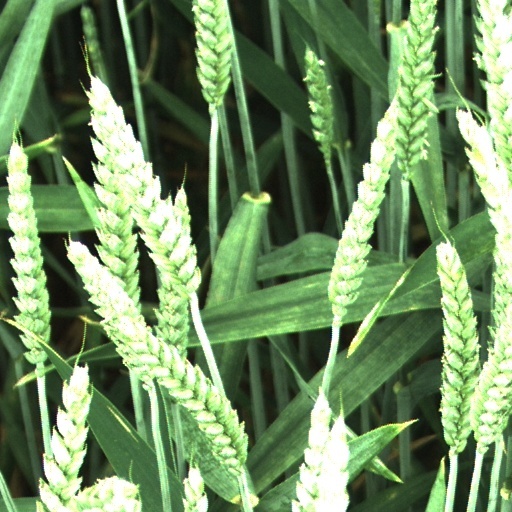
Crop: wheat